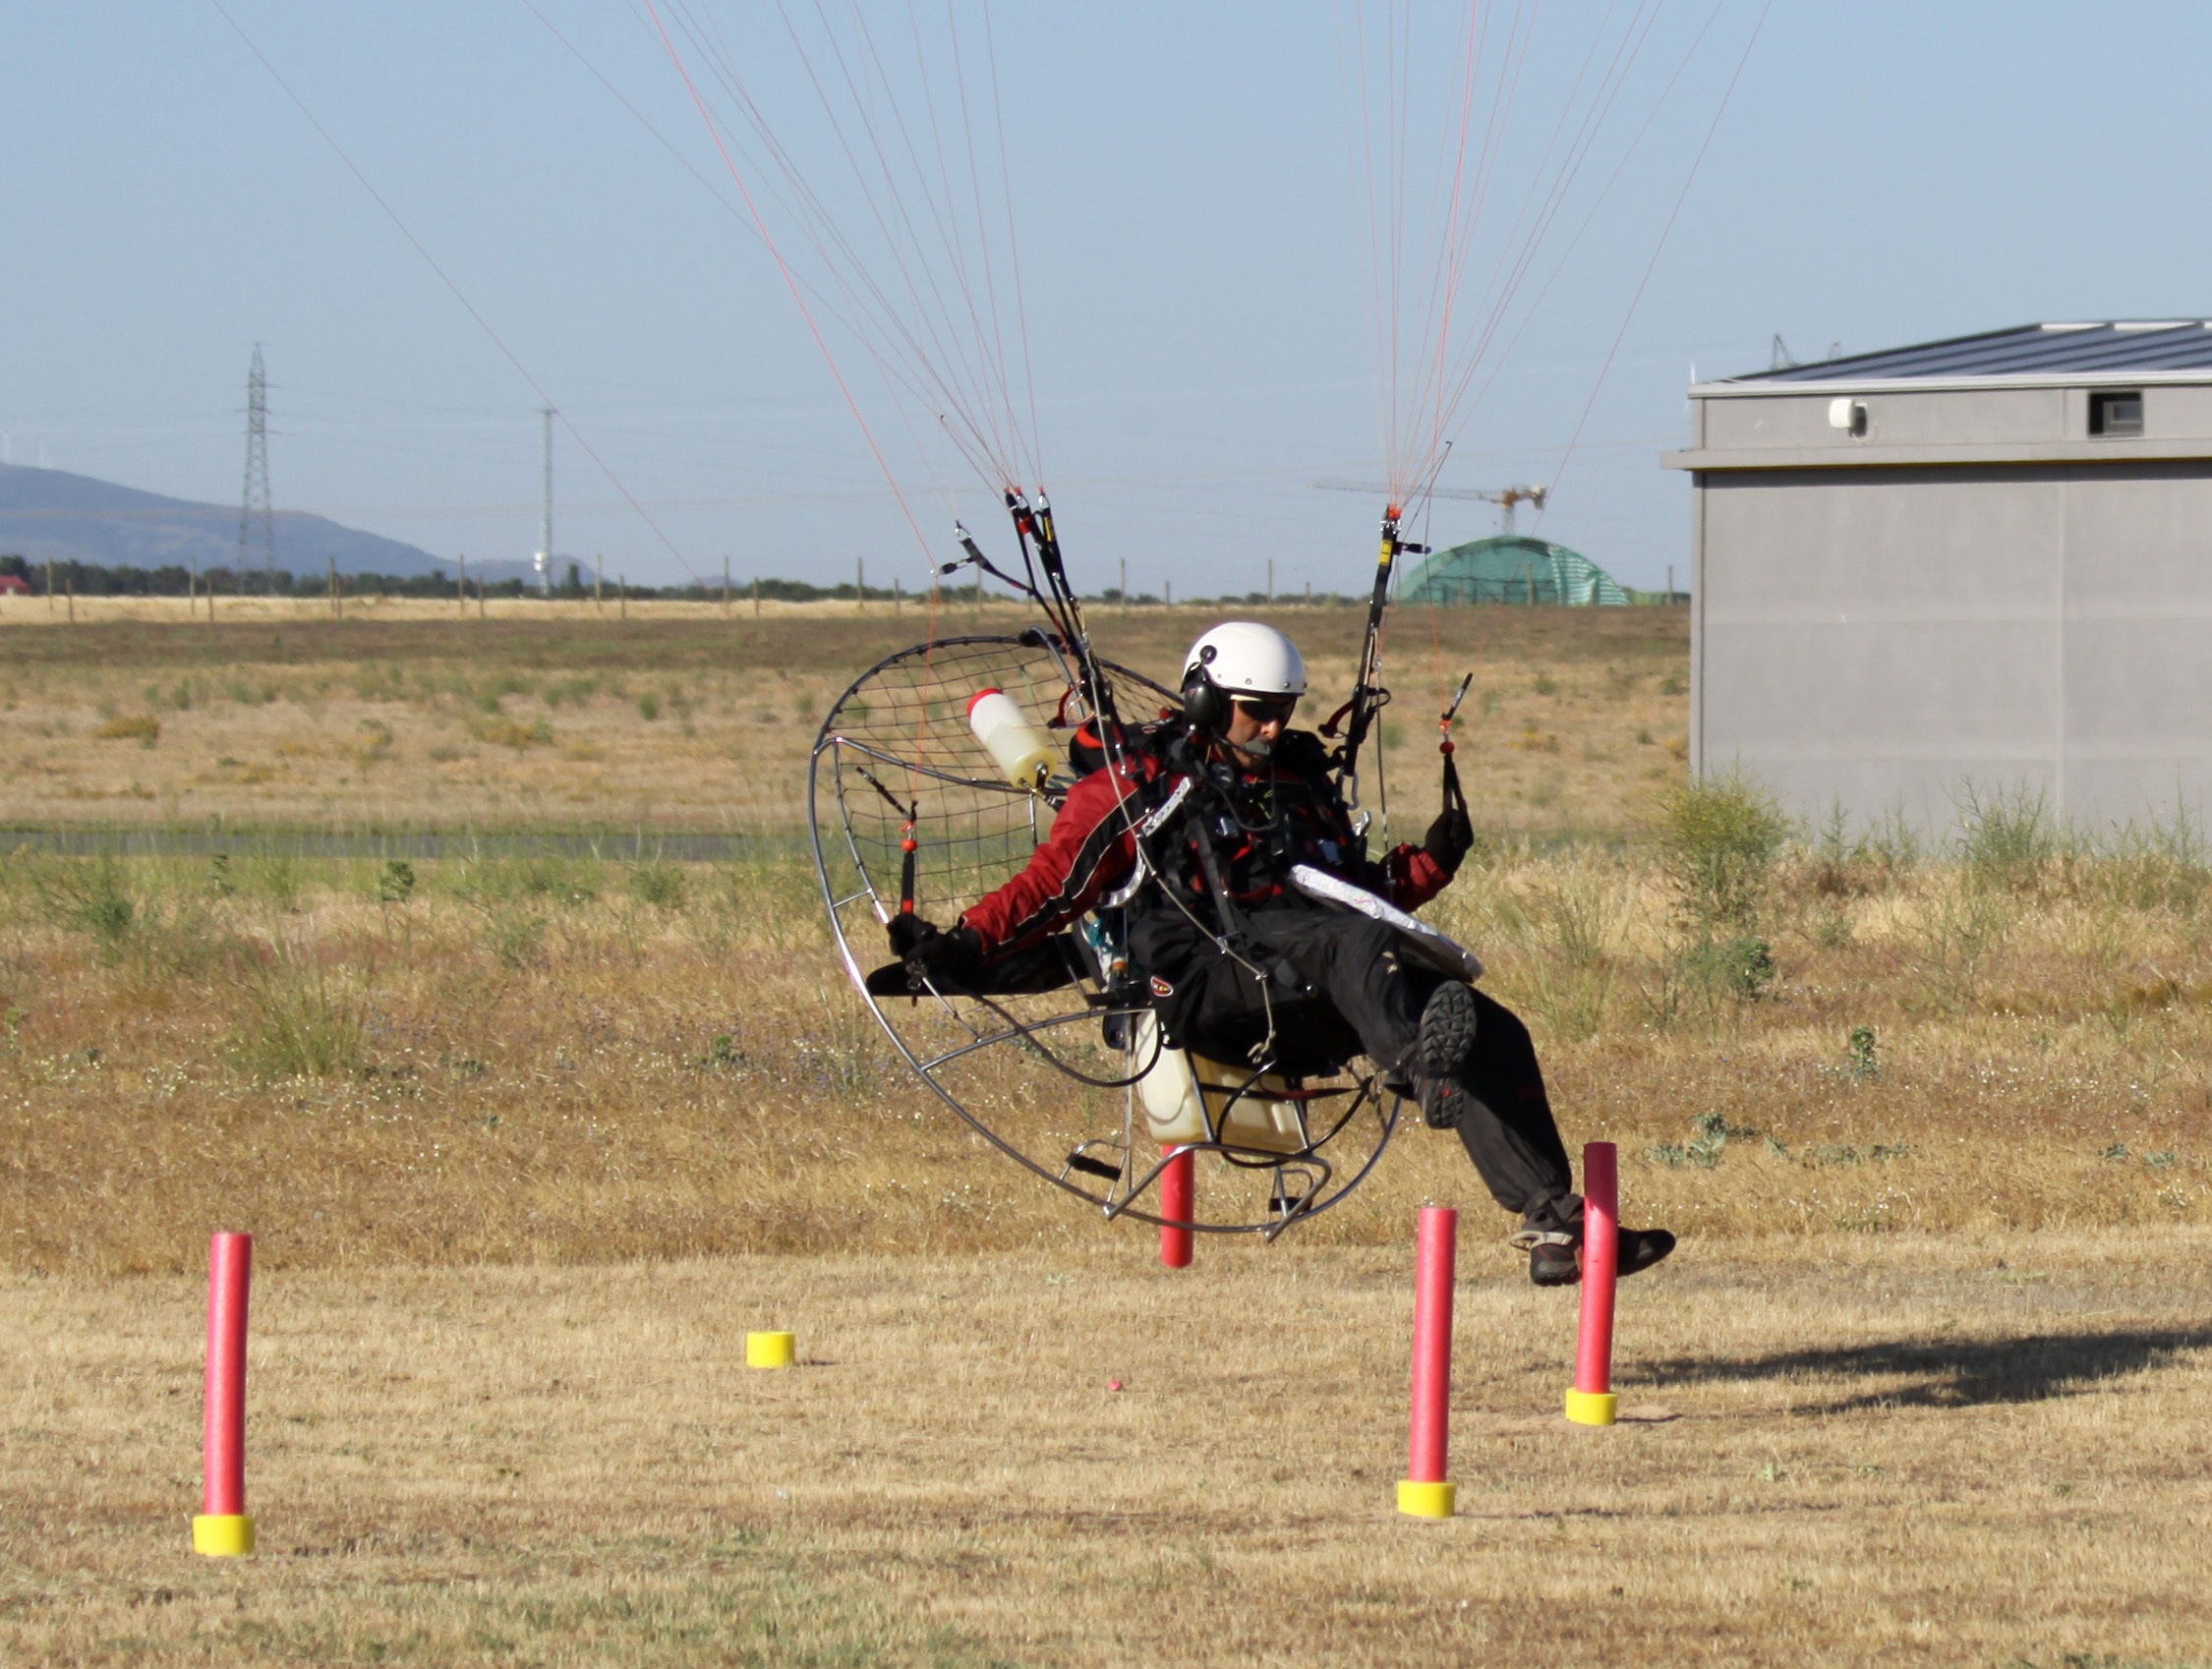
toy, sports, air sport, windsports, kite sports, animal sports, powered paragliding, paramotor, light aviation